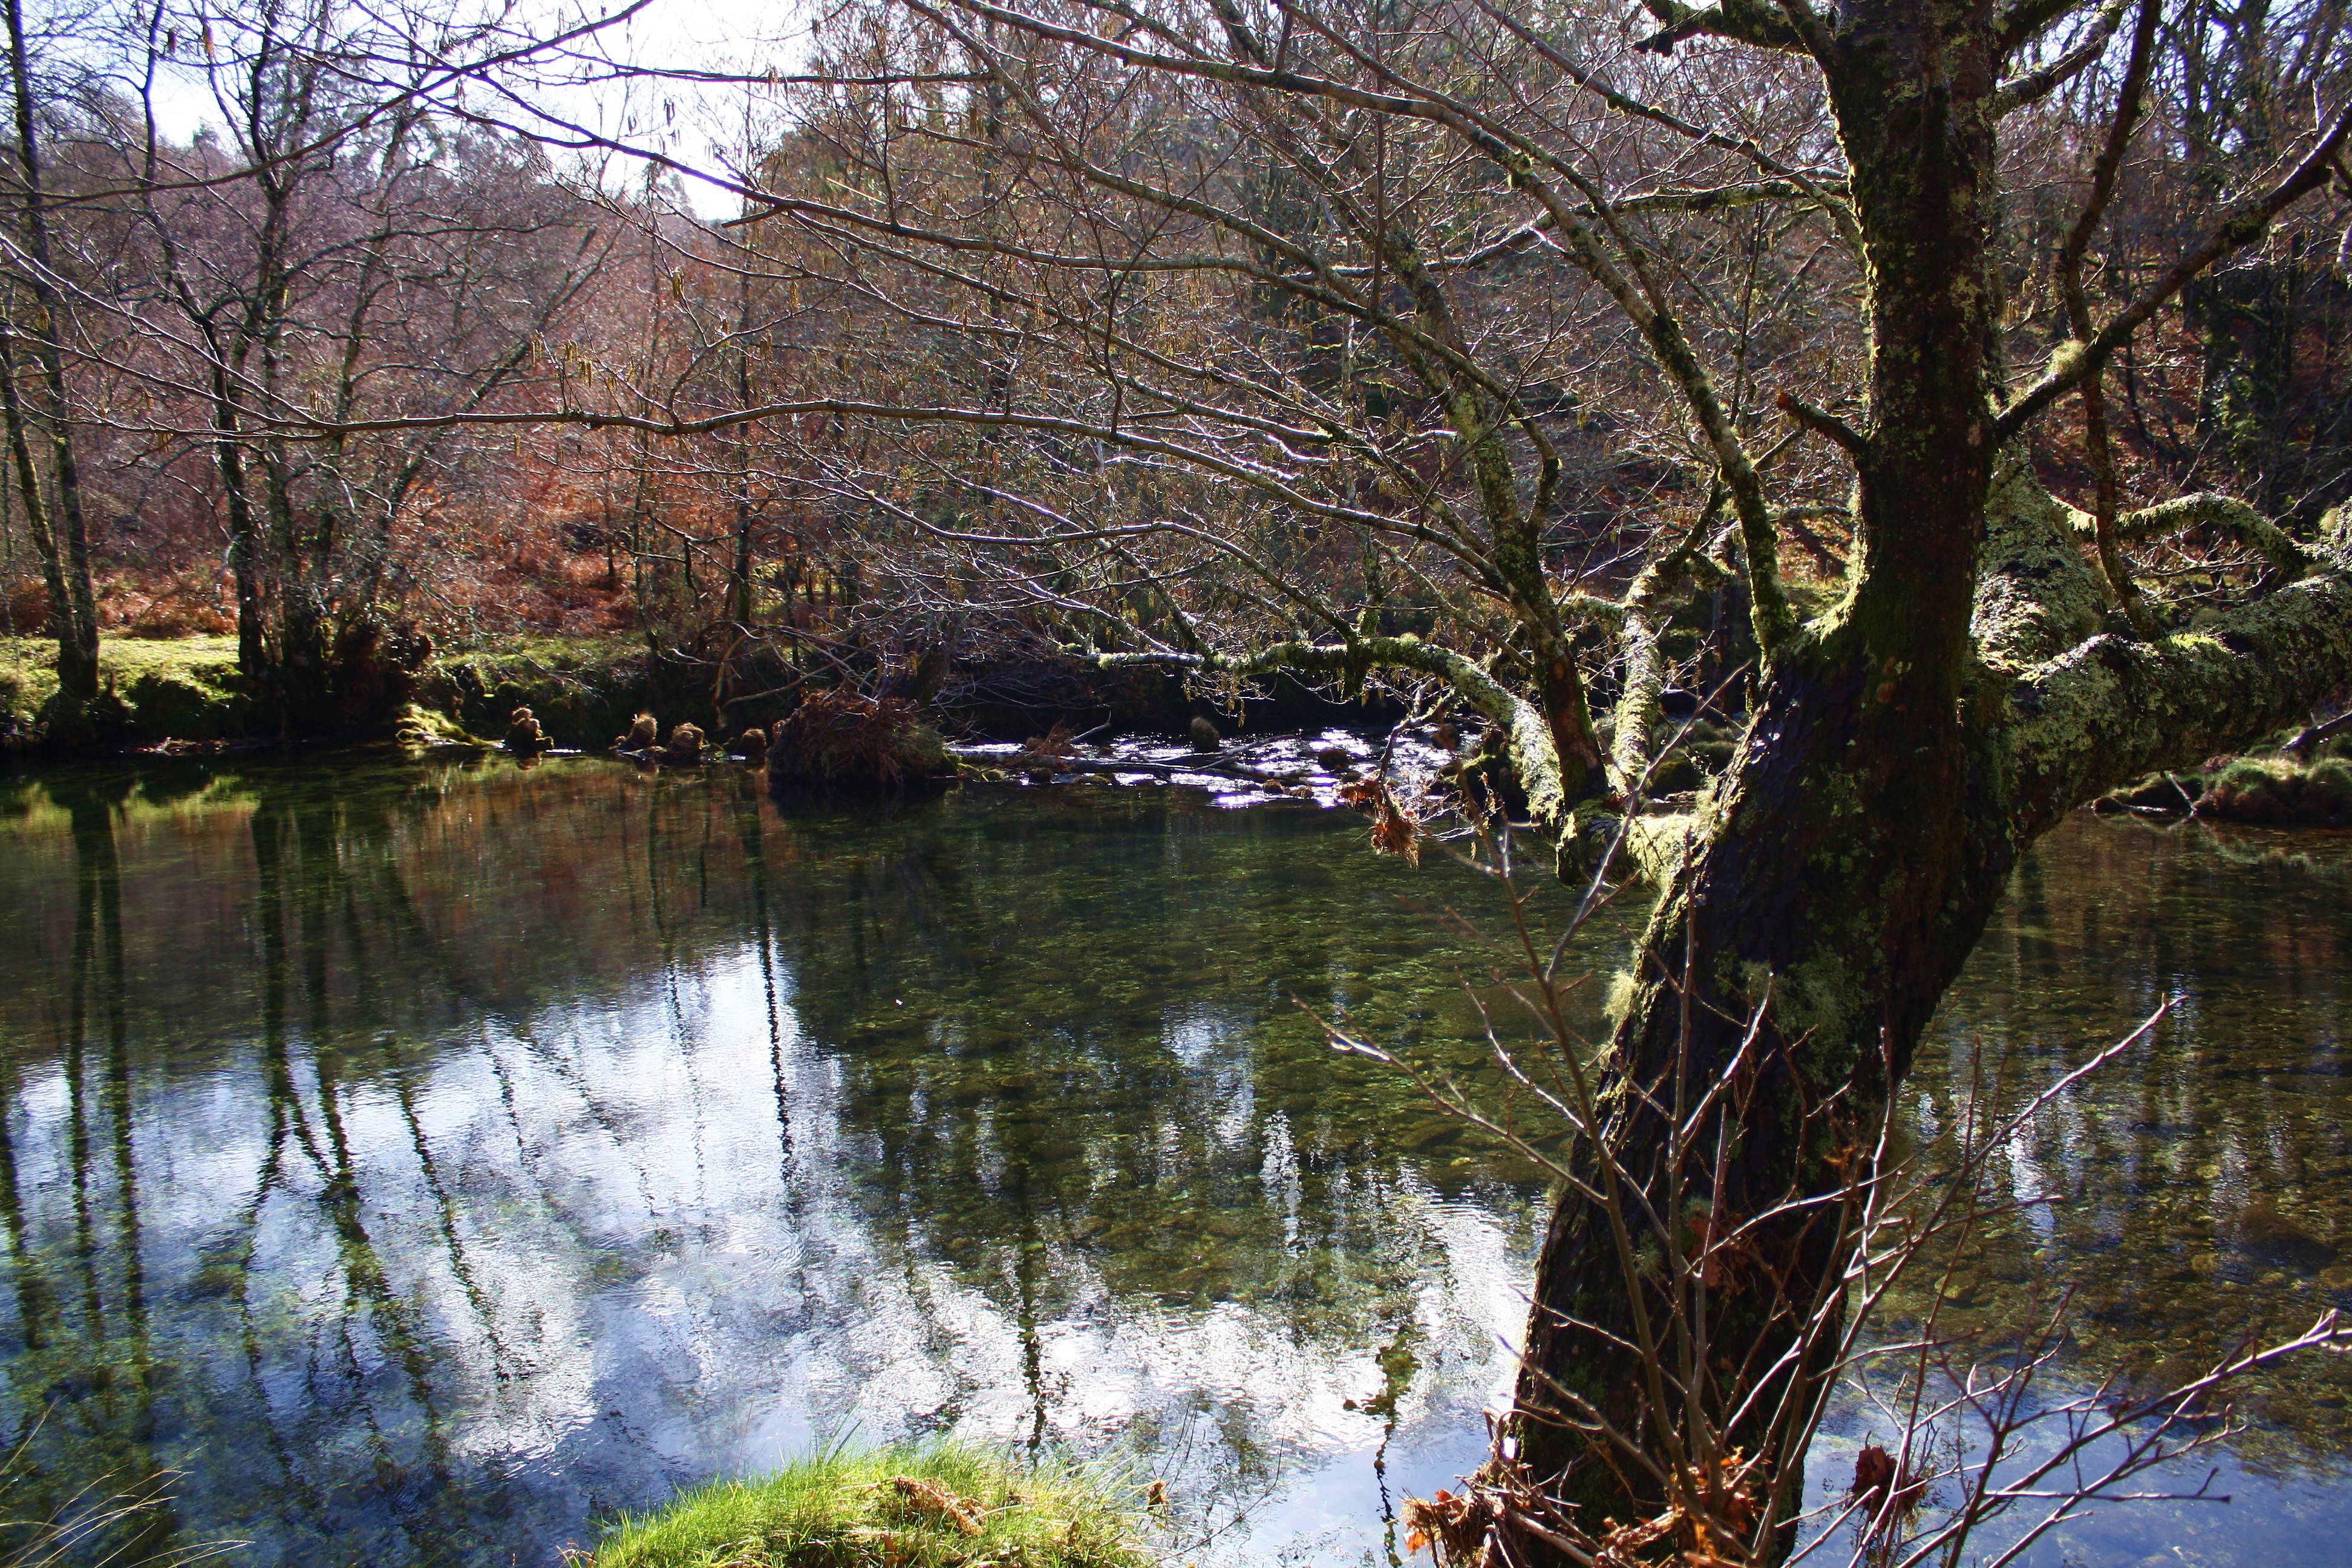
tree, water, creek, swamp, branch, flower, lake, river, pond, stream, reflection, autumn, season, waterway, body of water, spain, wetland, galicia, pontevedra, woodland, habitat, espana, alama, canoneos1000d, rioverdugo, woody plant, bayou